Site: brandenburg
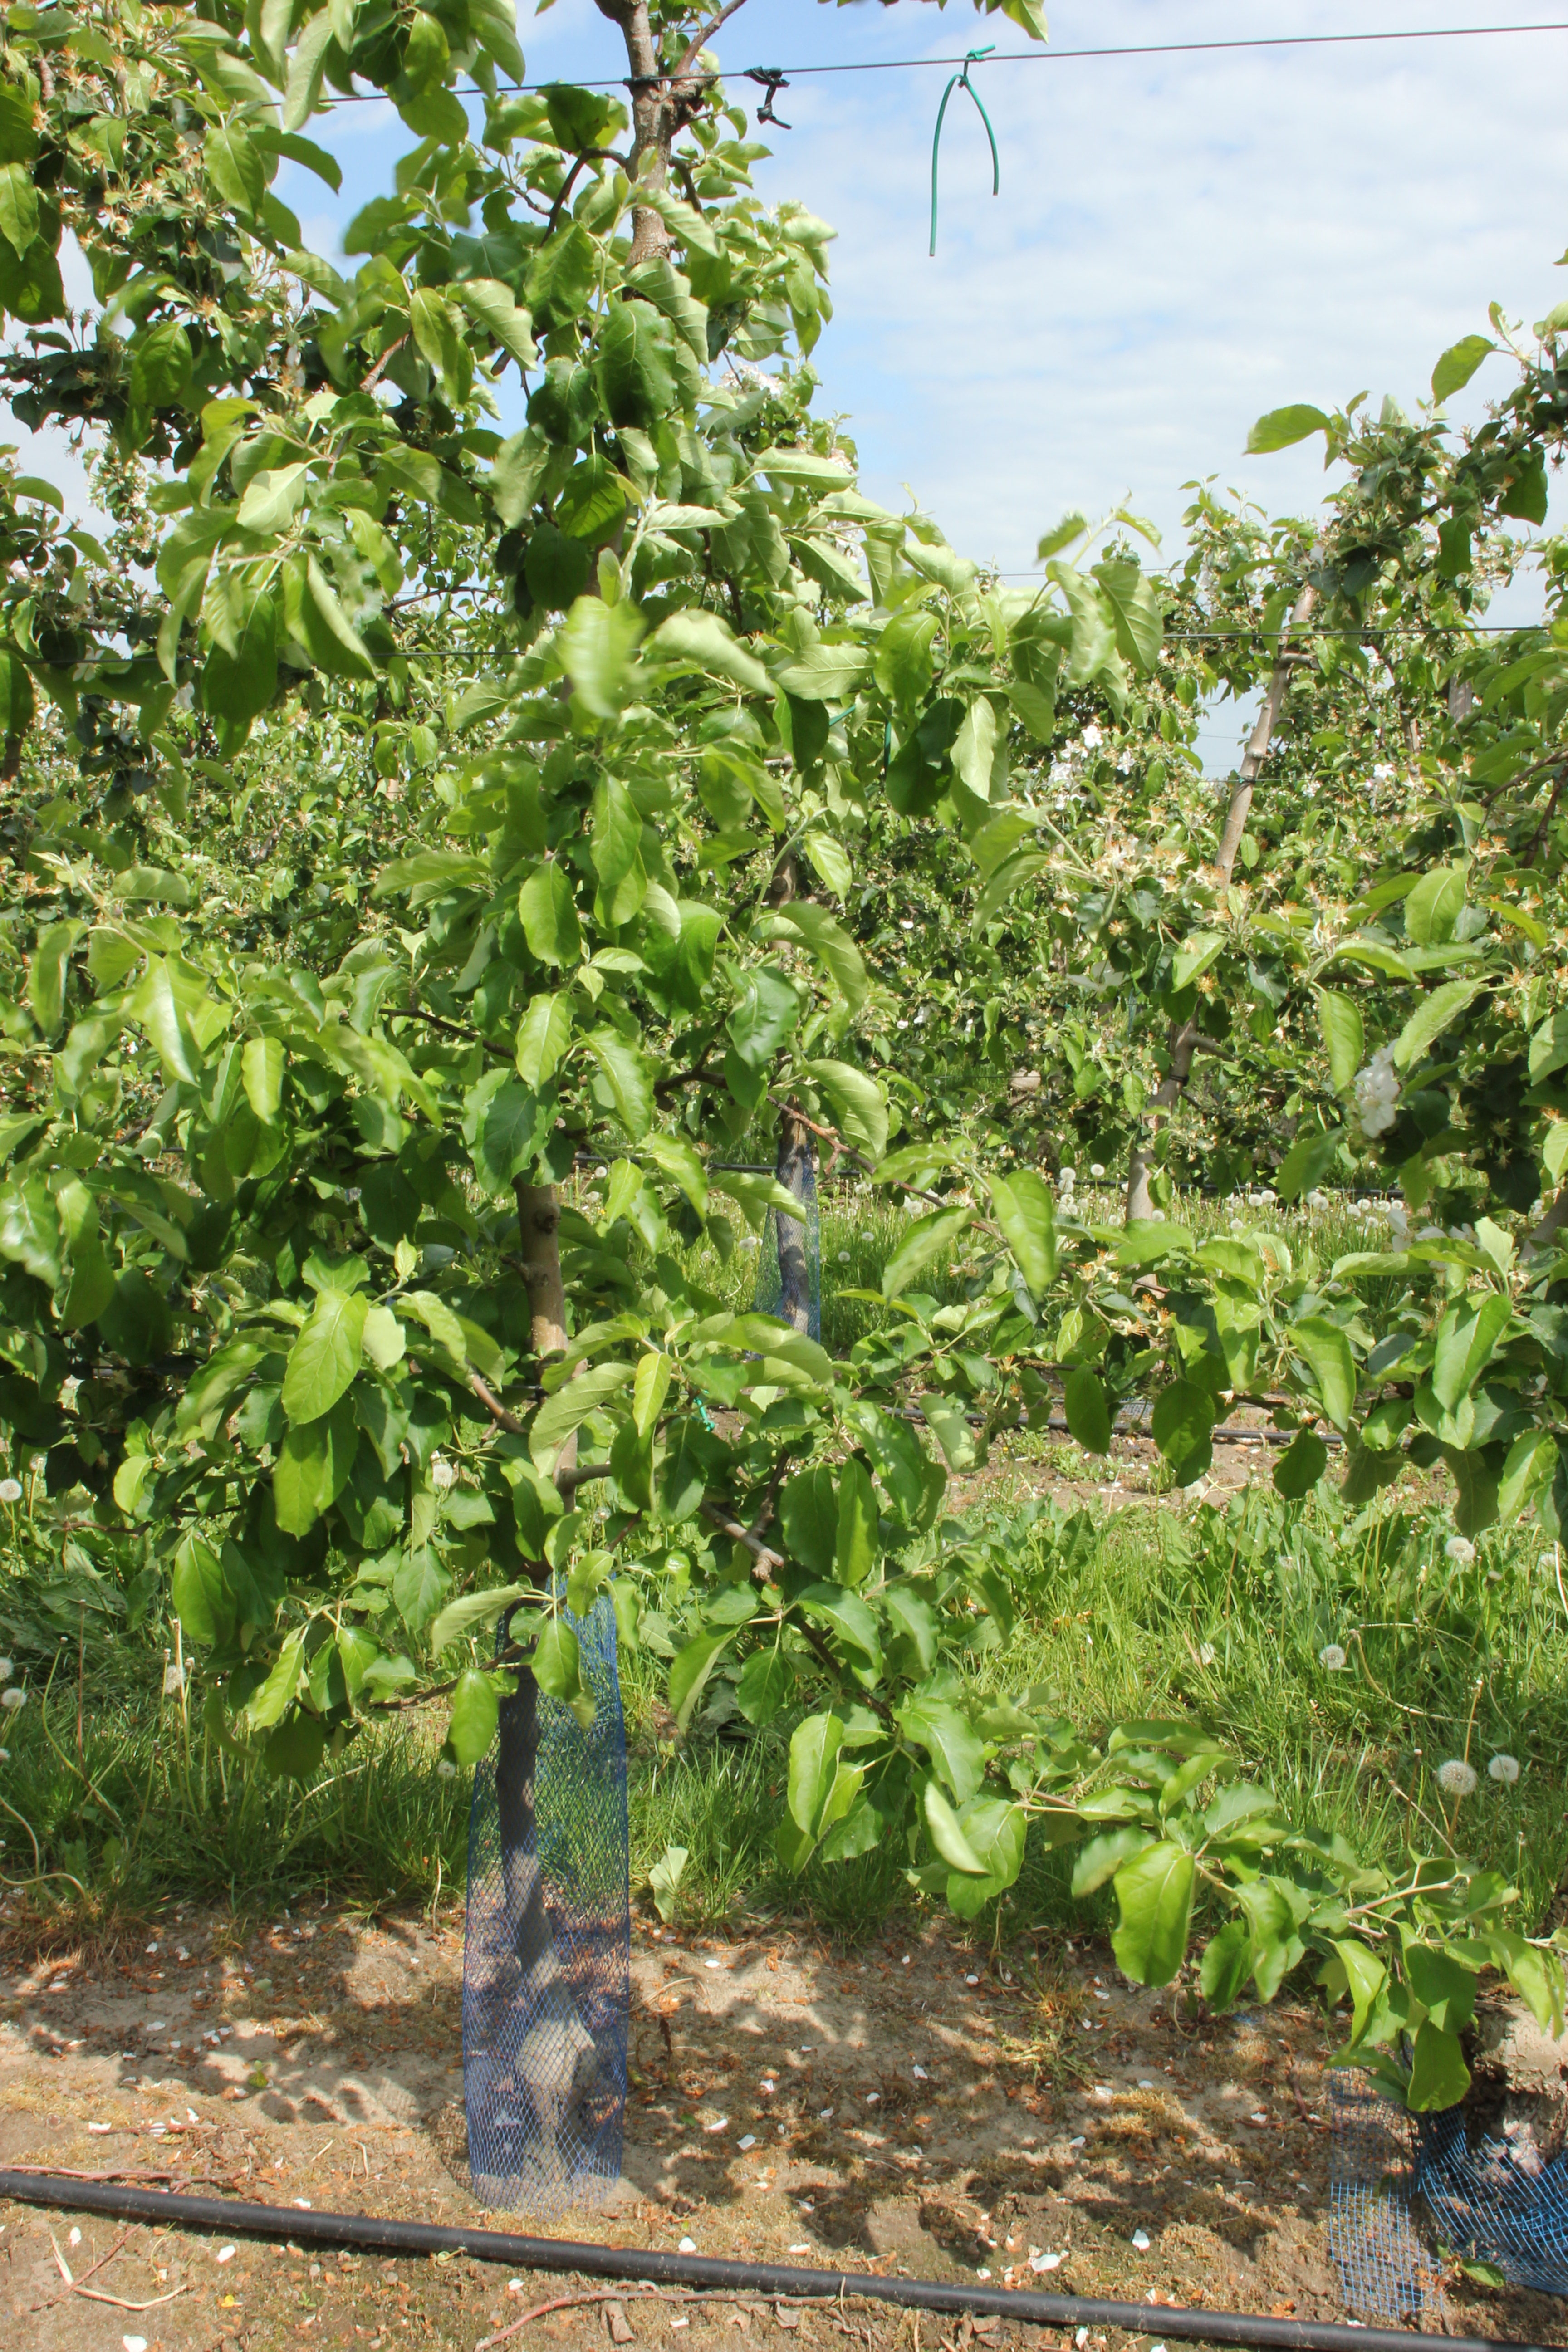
Growth stage (BBCH 67): Flowering